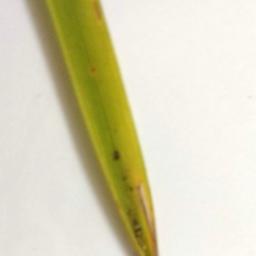
Label: Rice___Brown_Spot